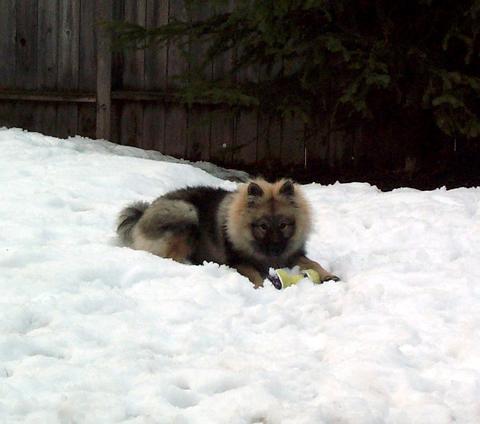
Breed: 223-n000092-keeshond